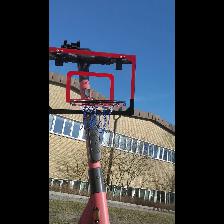
Label: NonHuman